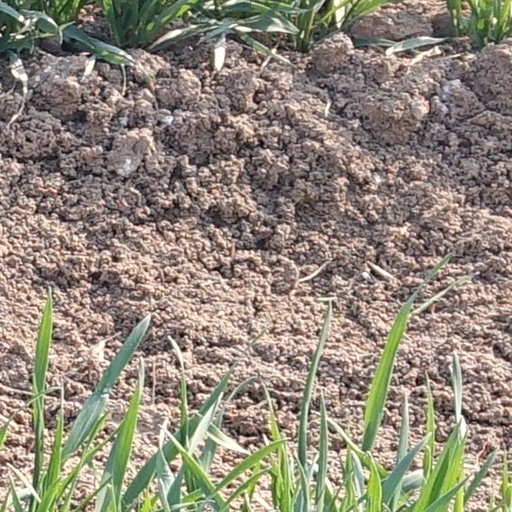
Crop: wheat